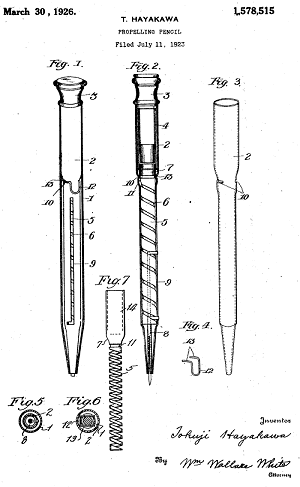
Brevet américain du Ever-Sharp Pencil datant de 1926.
Tokuji Hayakawa est un inventeur, ingénieur, entrepreneur et philanthrope japonais, fondateur du groupe Sharp.